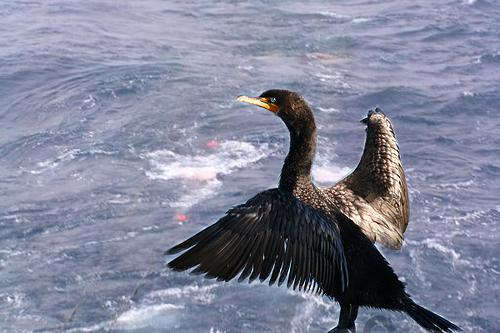
Bird species: Brandt_Cormorant
Bird type: waterbird
Background: water